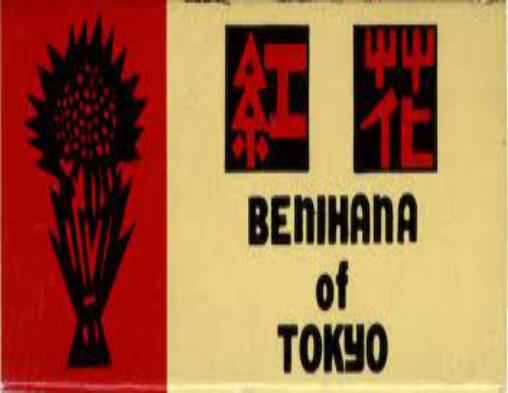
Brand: Benihana
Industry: Food